Natal Native Pioneer Corps

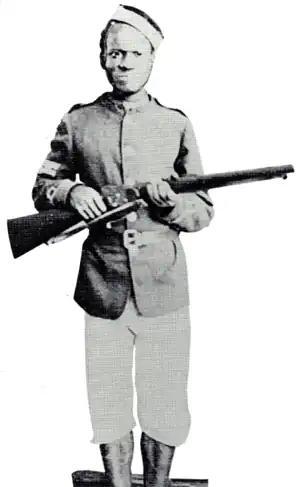
A non-commissioned officer of the Corps

The Natal Native Pioneer Corps, commonly referred to as the Natal Pioneers, was a unit of the British Colonial Auxiliary Forces which served in Anglo-Zulu War. Raised in November 1878, the unit consisted of three companies of around 100 men who were clad in old British Army uniforms. All three companies served throughout the war, providing engineering support during the British invasion of the Zulu Kingdom. The unit fought at the battles of Isandlwana, Eshowe and Ulundi.